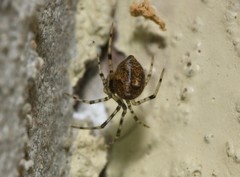
Species: Parasteatoda_tepidariorum